Durbin Feltman

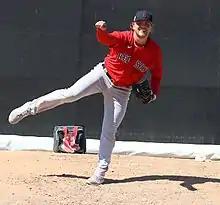
Feltman during spring training in 2022

Durbin Sanders Feltman (born April 18, 1997) is an American professional baseball pitcher for the Staten Island FerryHawks of the Atlantic League of Professional Baseball. He played college baseball for the TCU Horned Frogs.